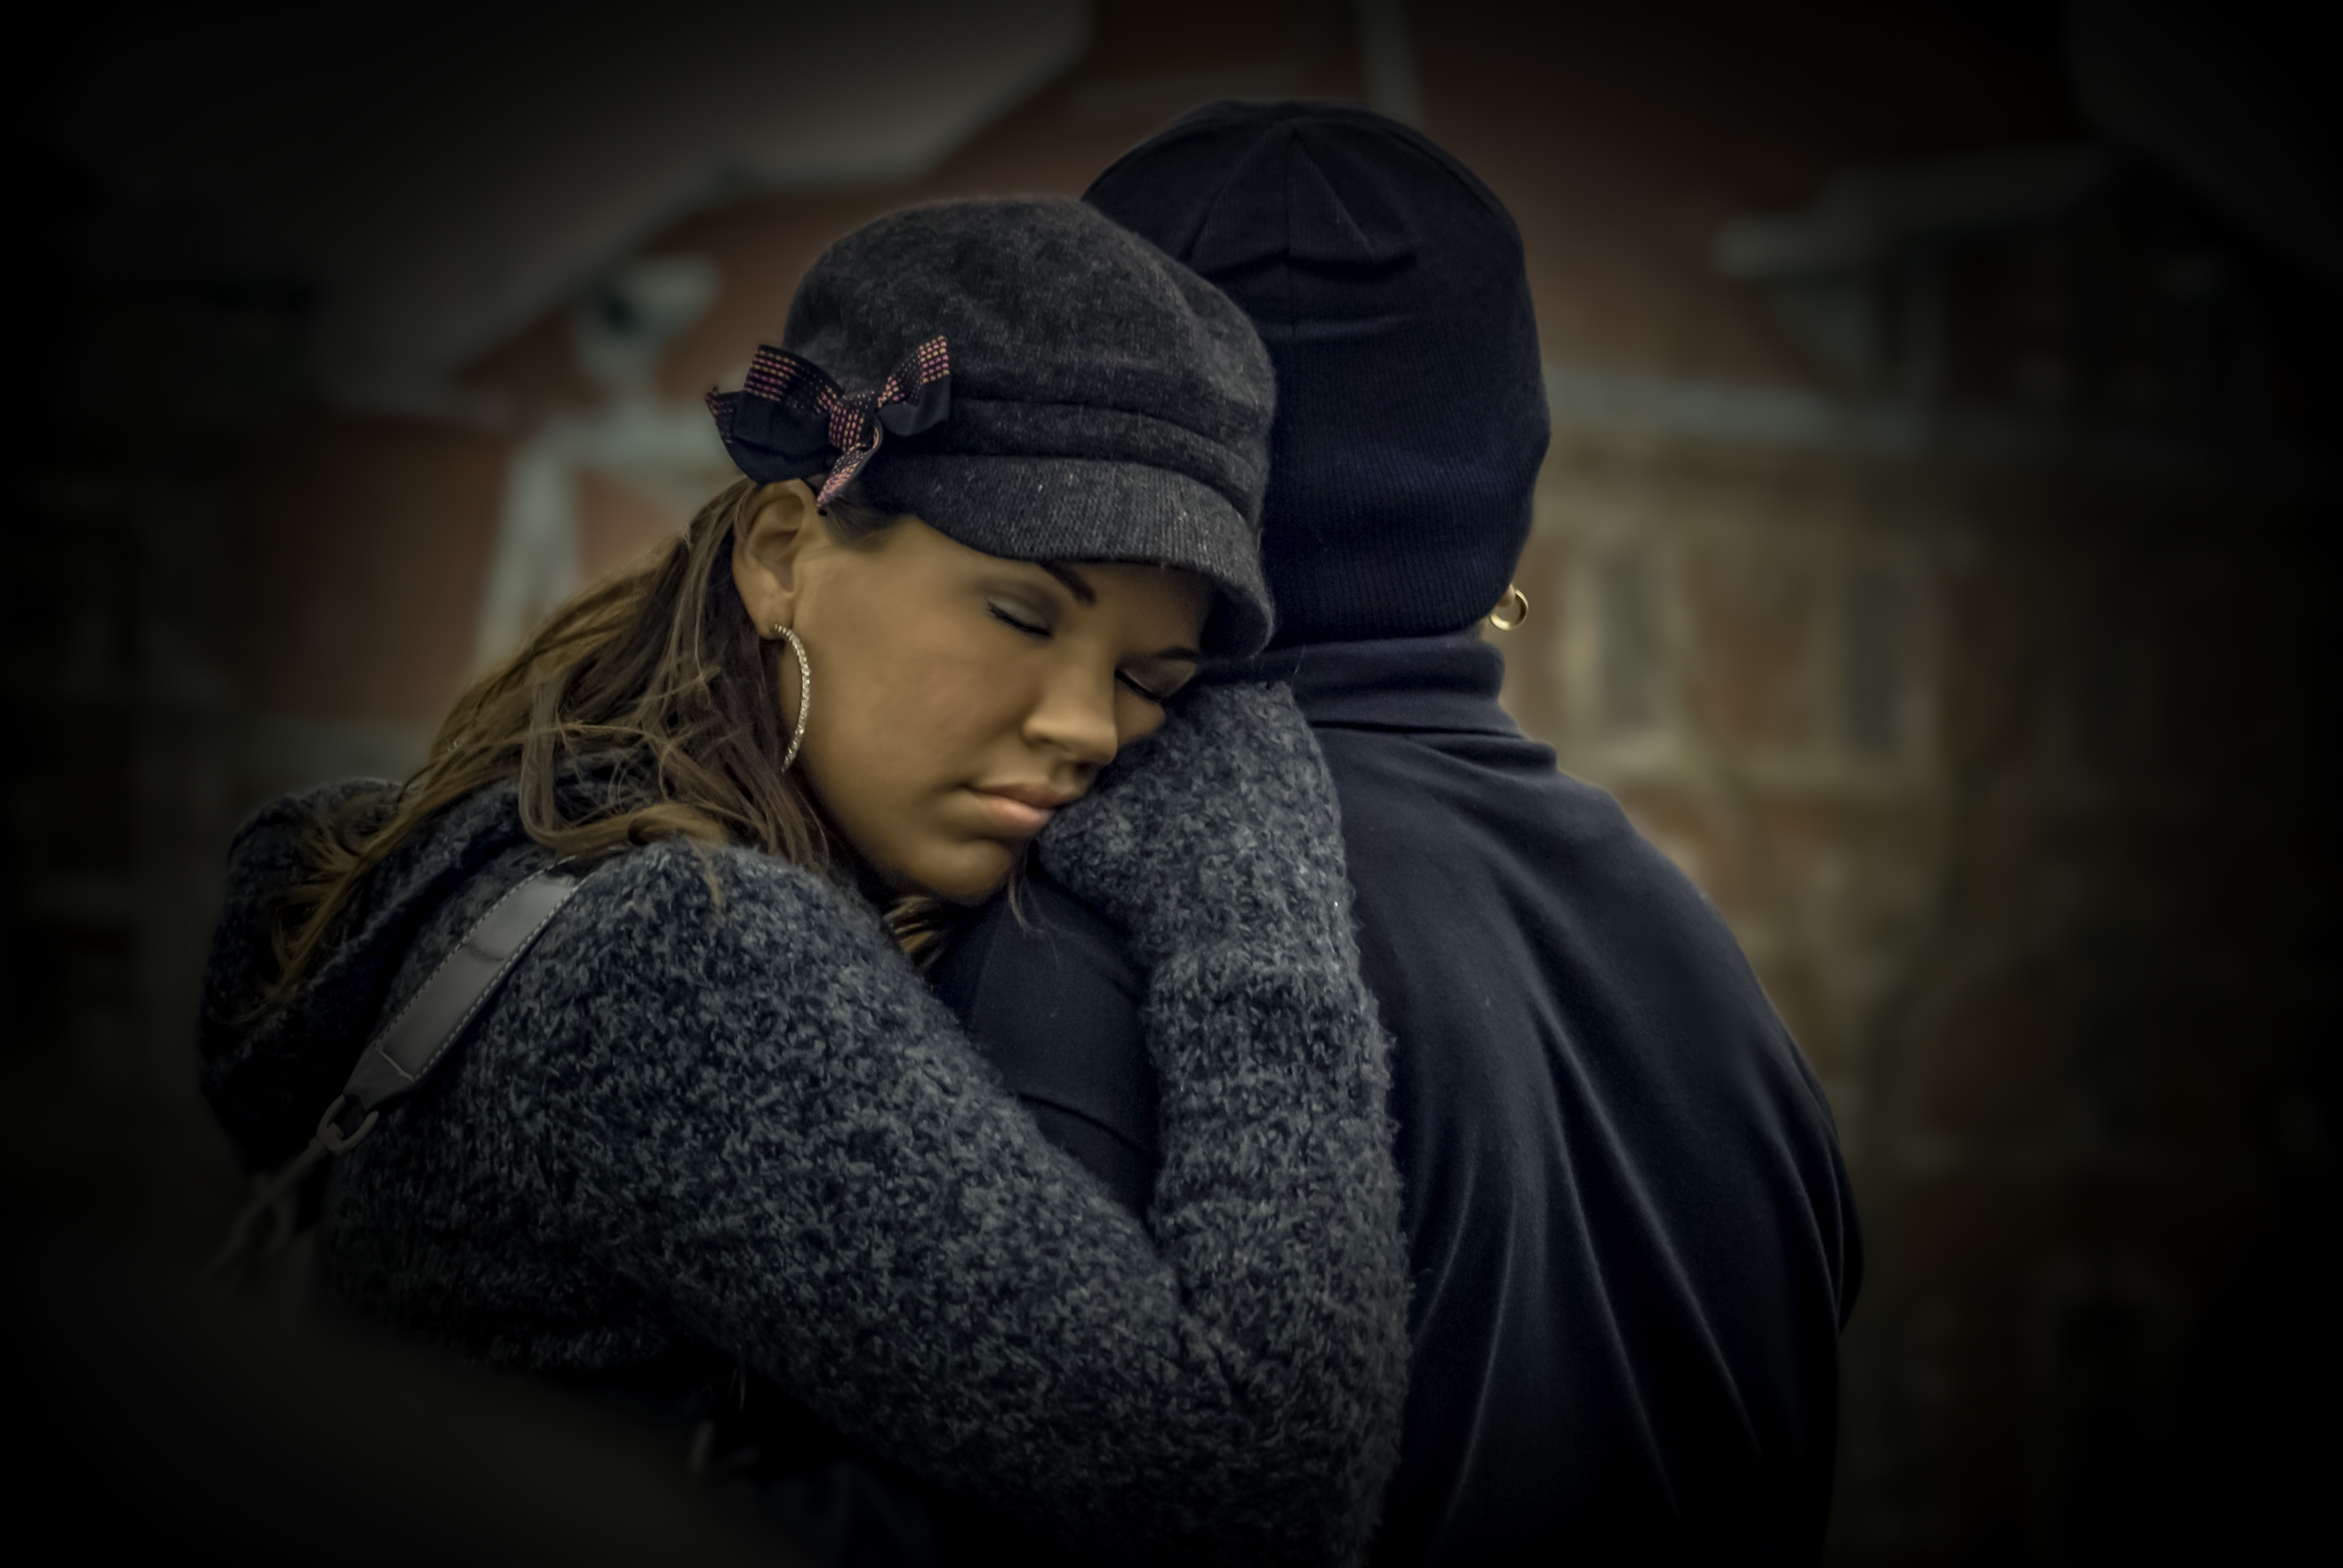
people, male, female, portrait, young, darkness, tired, resting, screenshot